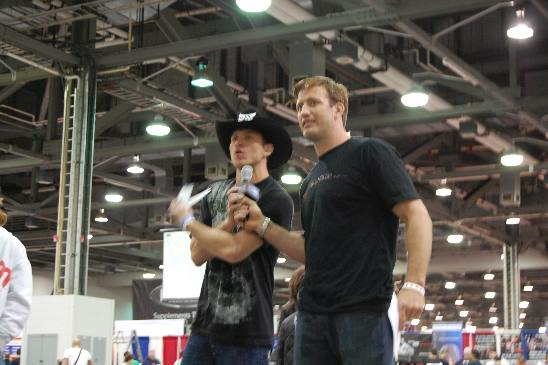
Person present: Yes